Austro-Prussian War

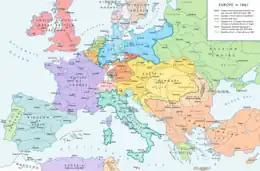
Map of Europe in 1867

Prussia and the North German Confederation were headed in personal union by King Wilhelm, holder of the Bundespräsidium, and essentially shared their executive power. The territory of the union also encompassed Prussia's Baltic and Polish as well as its remote Danish regions. Federal Chancellor Bismarck used occasions like the "Three Emperors Dinner" of 1867 in Paris and backed up the Kingdom's dominance over the so-called Lesser Germany with an emerging Russian alliance. His successful policy found support in new political forces, namely the Free Conservative Party and the National Liberal Party.